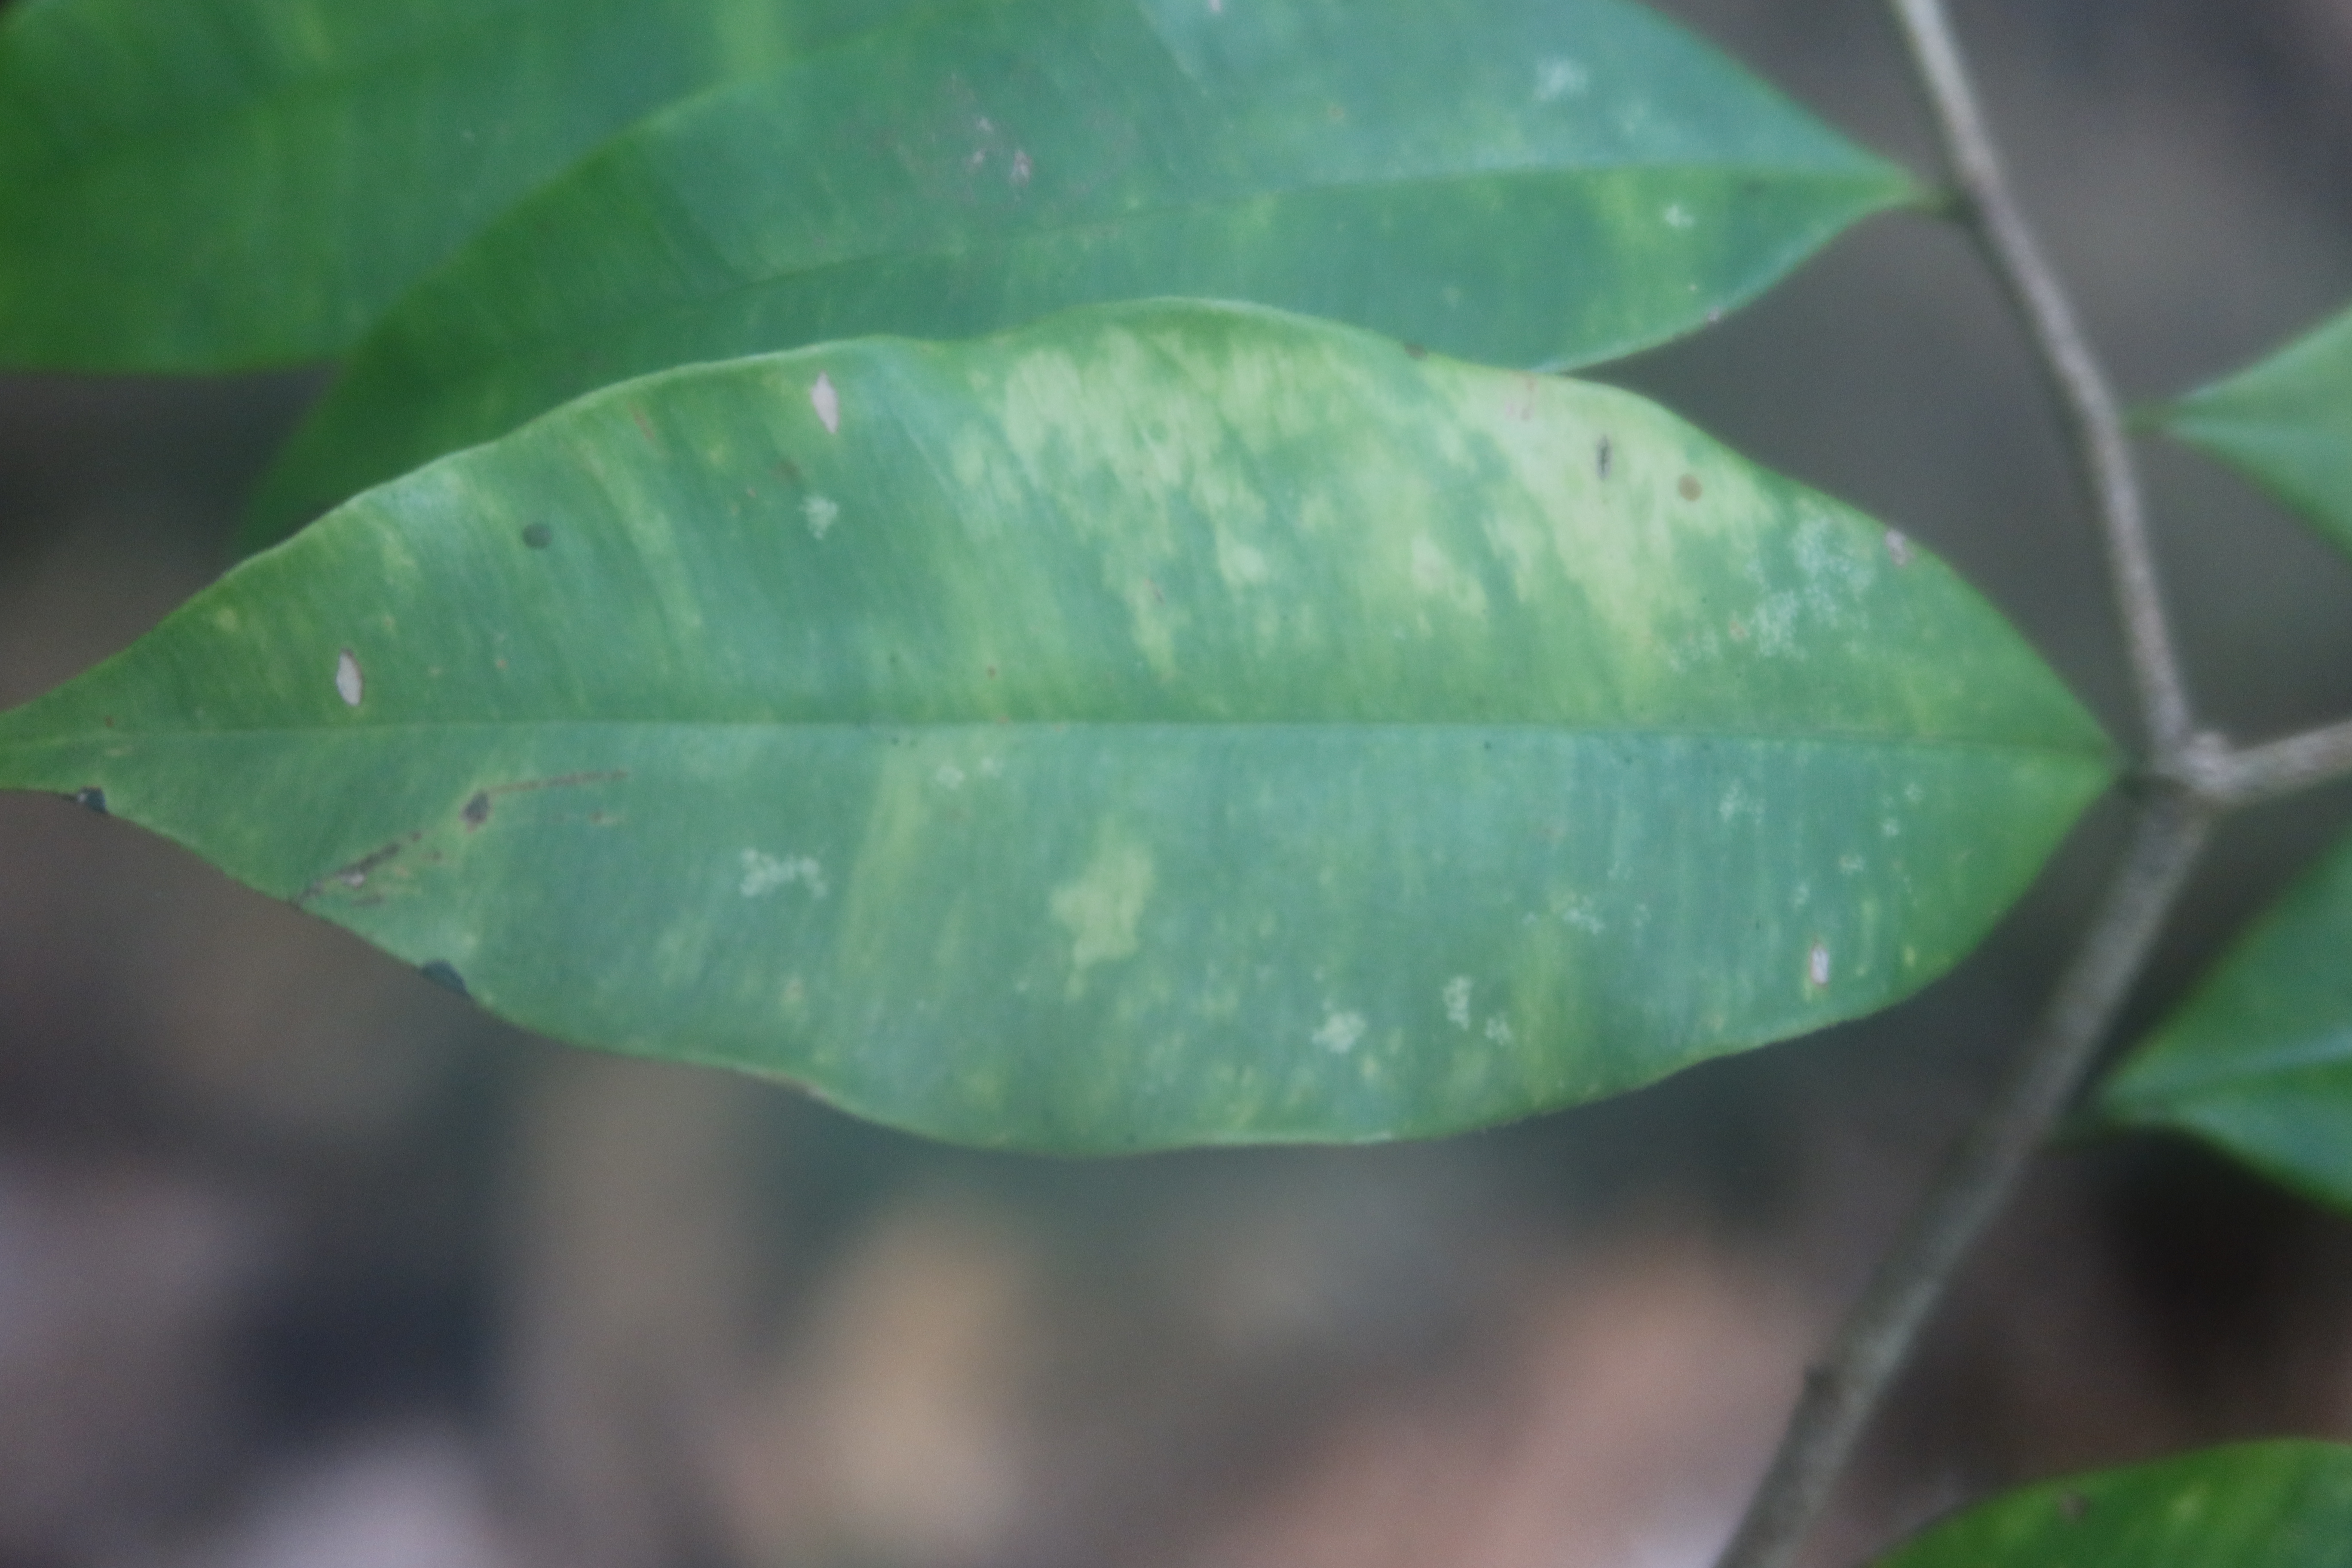
Label: Downy mildew